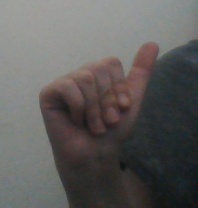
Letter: dhad